Leave No Trace

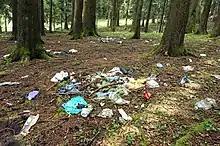
Litter in a forest in Romania. As well as spoiling the view, discarded waste can cause damage to plants and animals in the environment.

While Leave No Trace is a widely accepted conservationist ethic, there has been some criticism. In 2002, environmental historian James Morton Turner argued that Leave No Trace focused "largely on protecting wilderness" rather than tackling questions such as the "economy, consumerism, and the environment", and that it "helped ally the modern backpacker with the wilderness recreation industry" by encouraging backpackers to purchase products advertising Leave No Trace, or asking people to bring a petroleum stove instead of building a natural campfire.